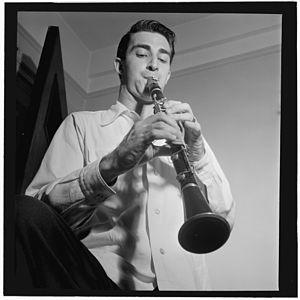
Le NEA Jazz Masters Fellowship est une récompense remise tous les ans depuis 1982 par le National Endowment for the Arts à des musiciens de jazz à la carrière établie en reconnaissance de leur œuvre.
Boniface Ferdinand Leonard DeFranco dit Buddy DeFranco, né le 17 février 1923 à Camden dans le New Jersey, et mort le 24 décembre 2014 à Panama City, est un clarinettiste de jazz.